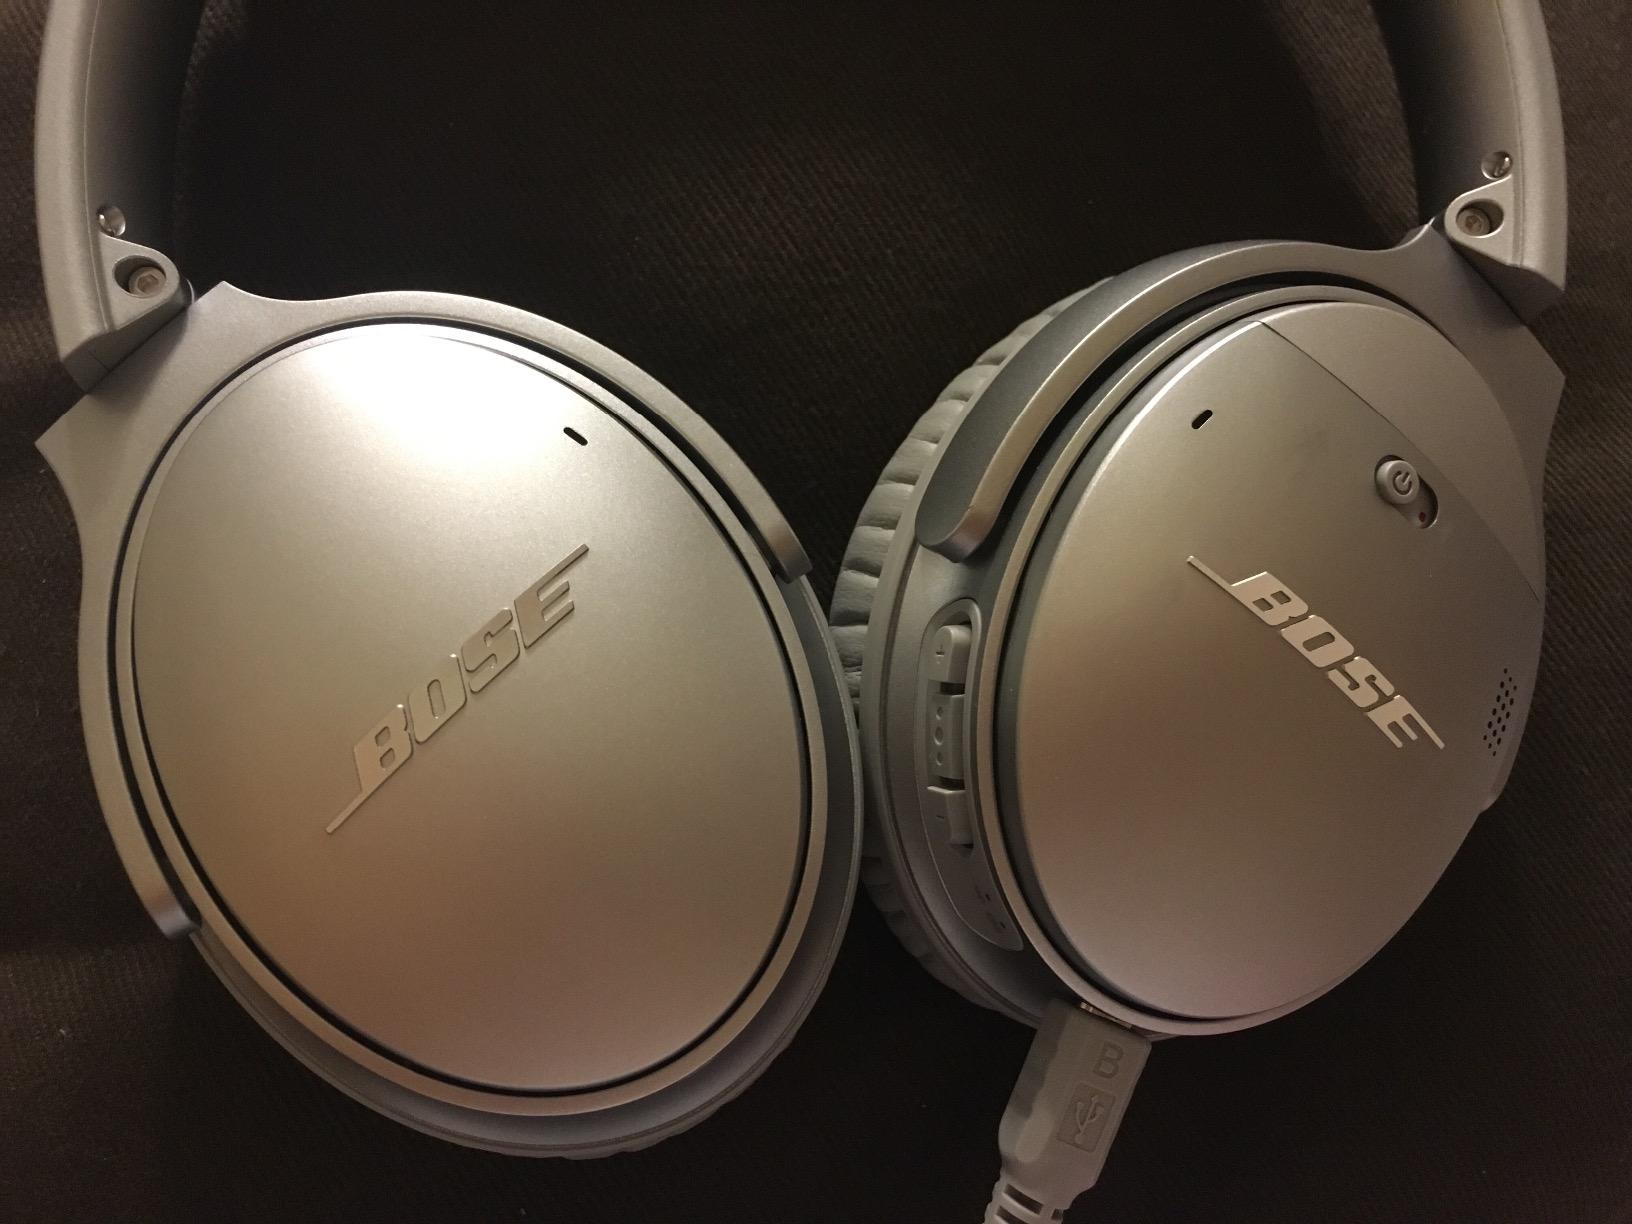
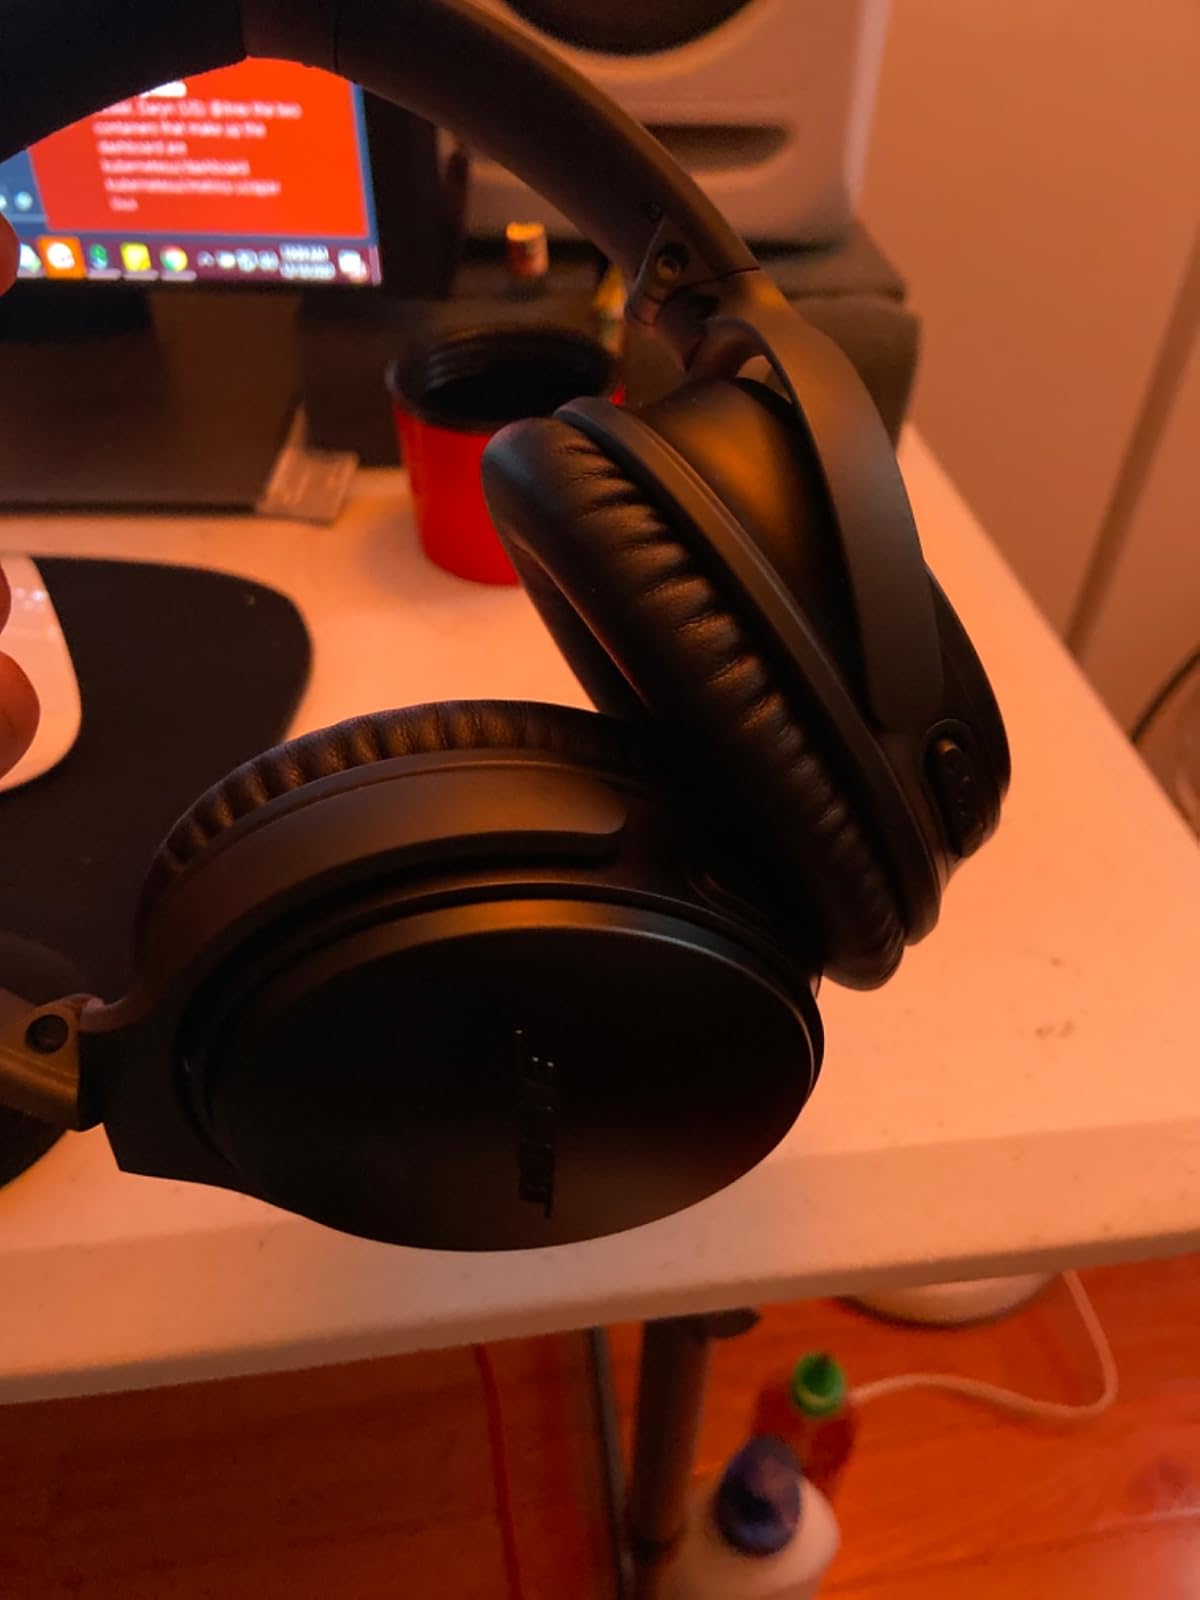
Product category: headphones
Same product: no